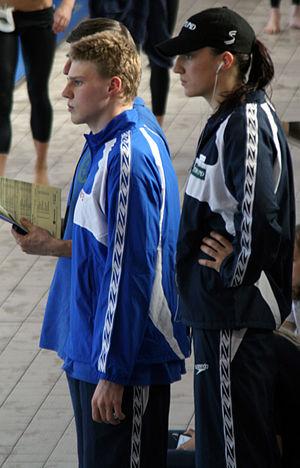
Dinko Jukić est un nageur autrichien spécialiste des épreuves de papillon et de quatre nages.